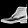
Label: Ankle boot